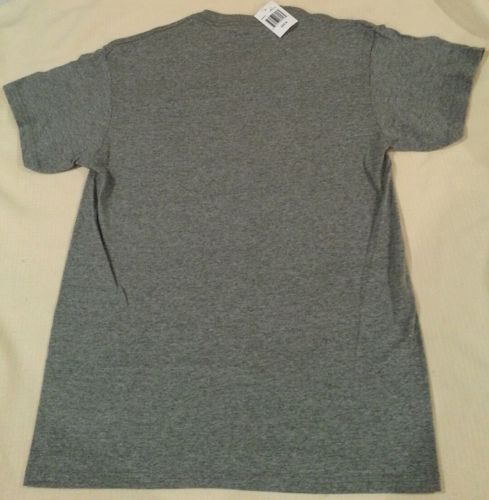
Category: toaster